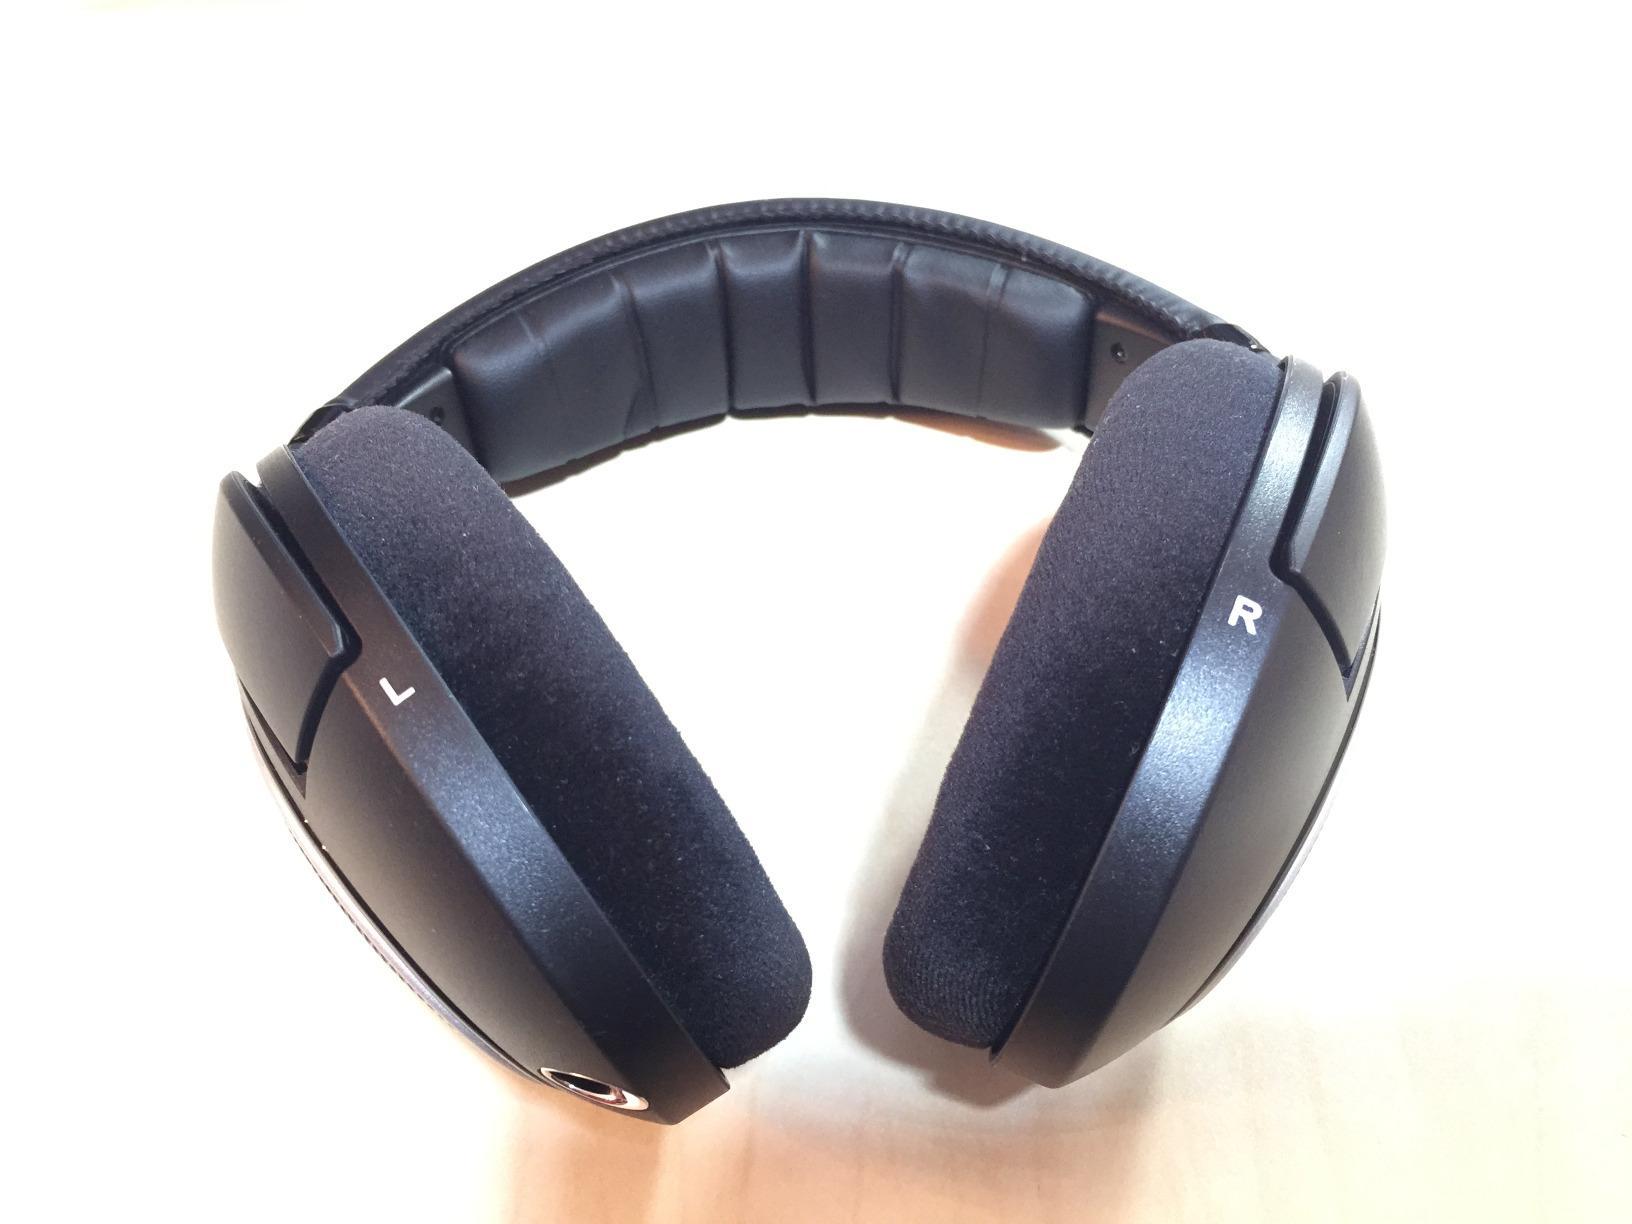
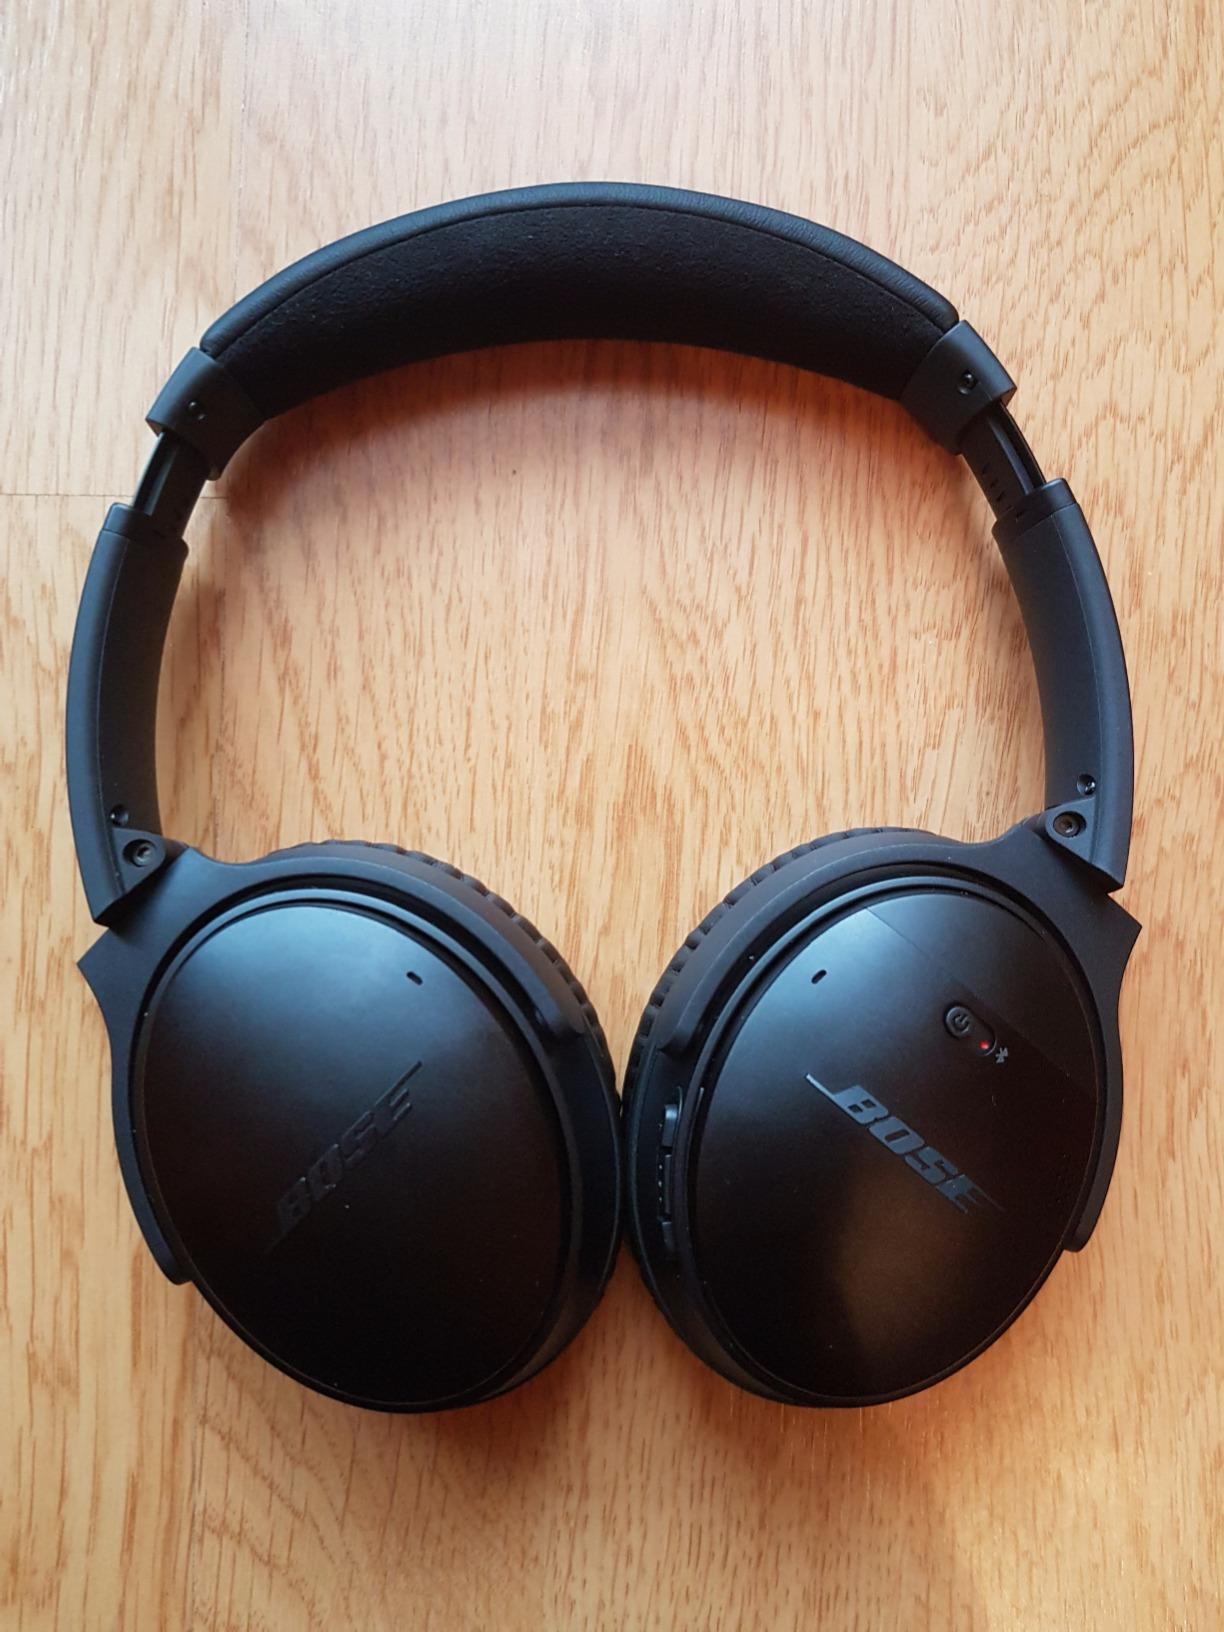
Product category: headphones
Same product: no